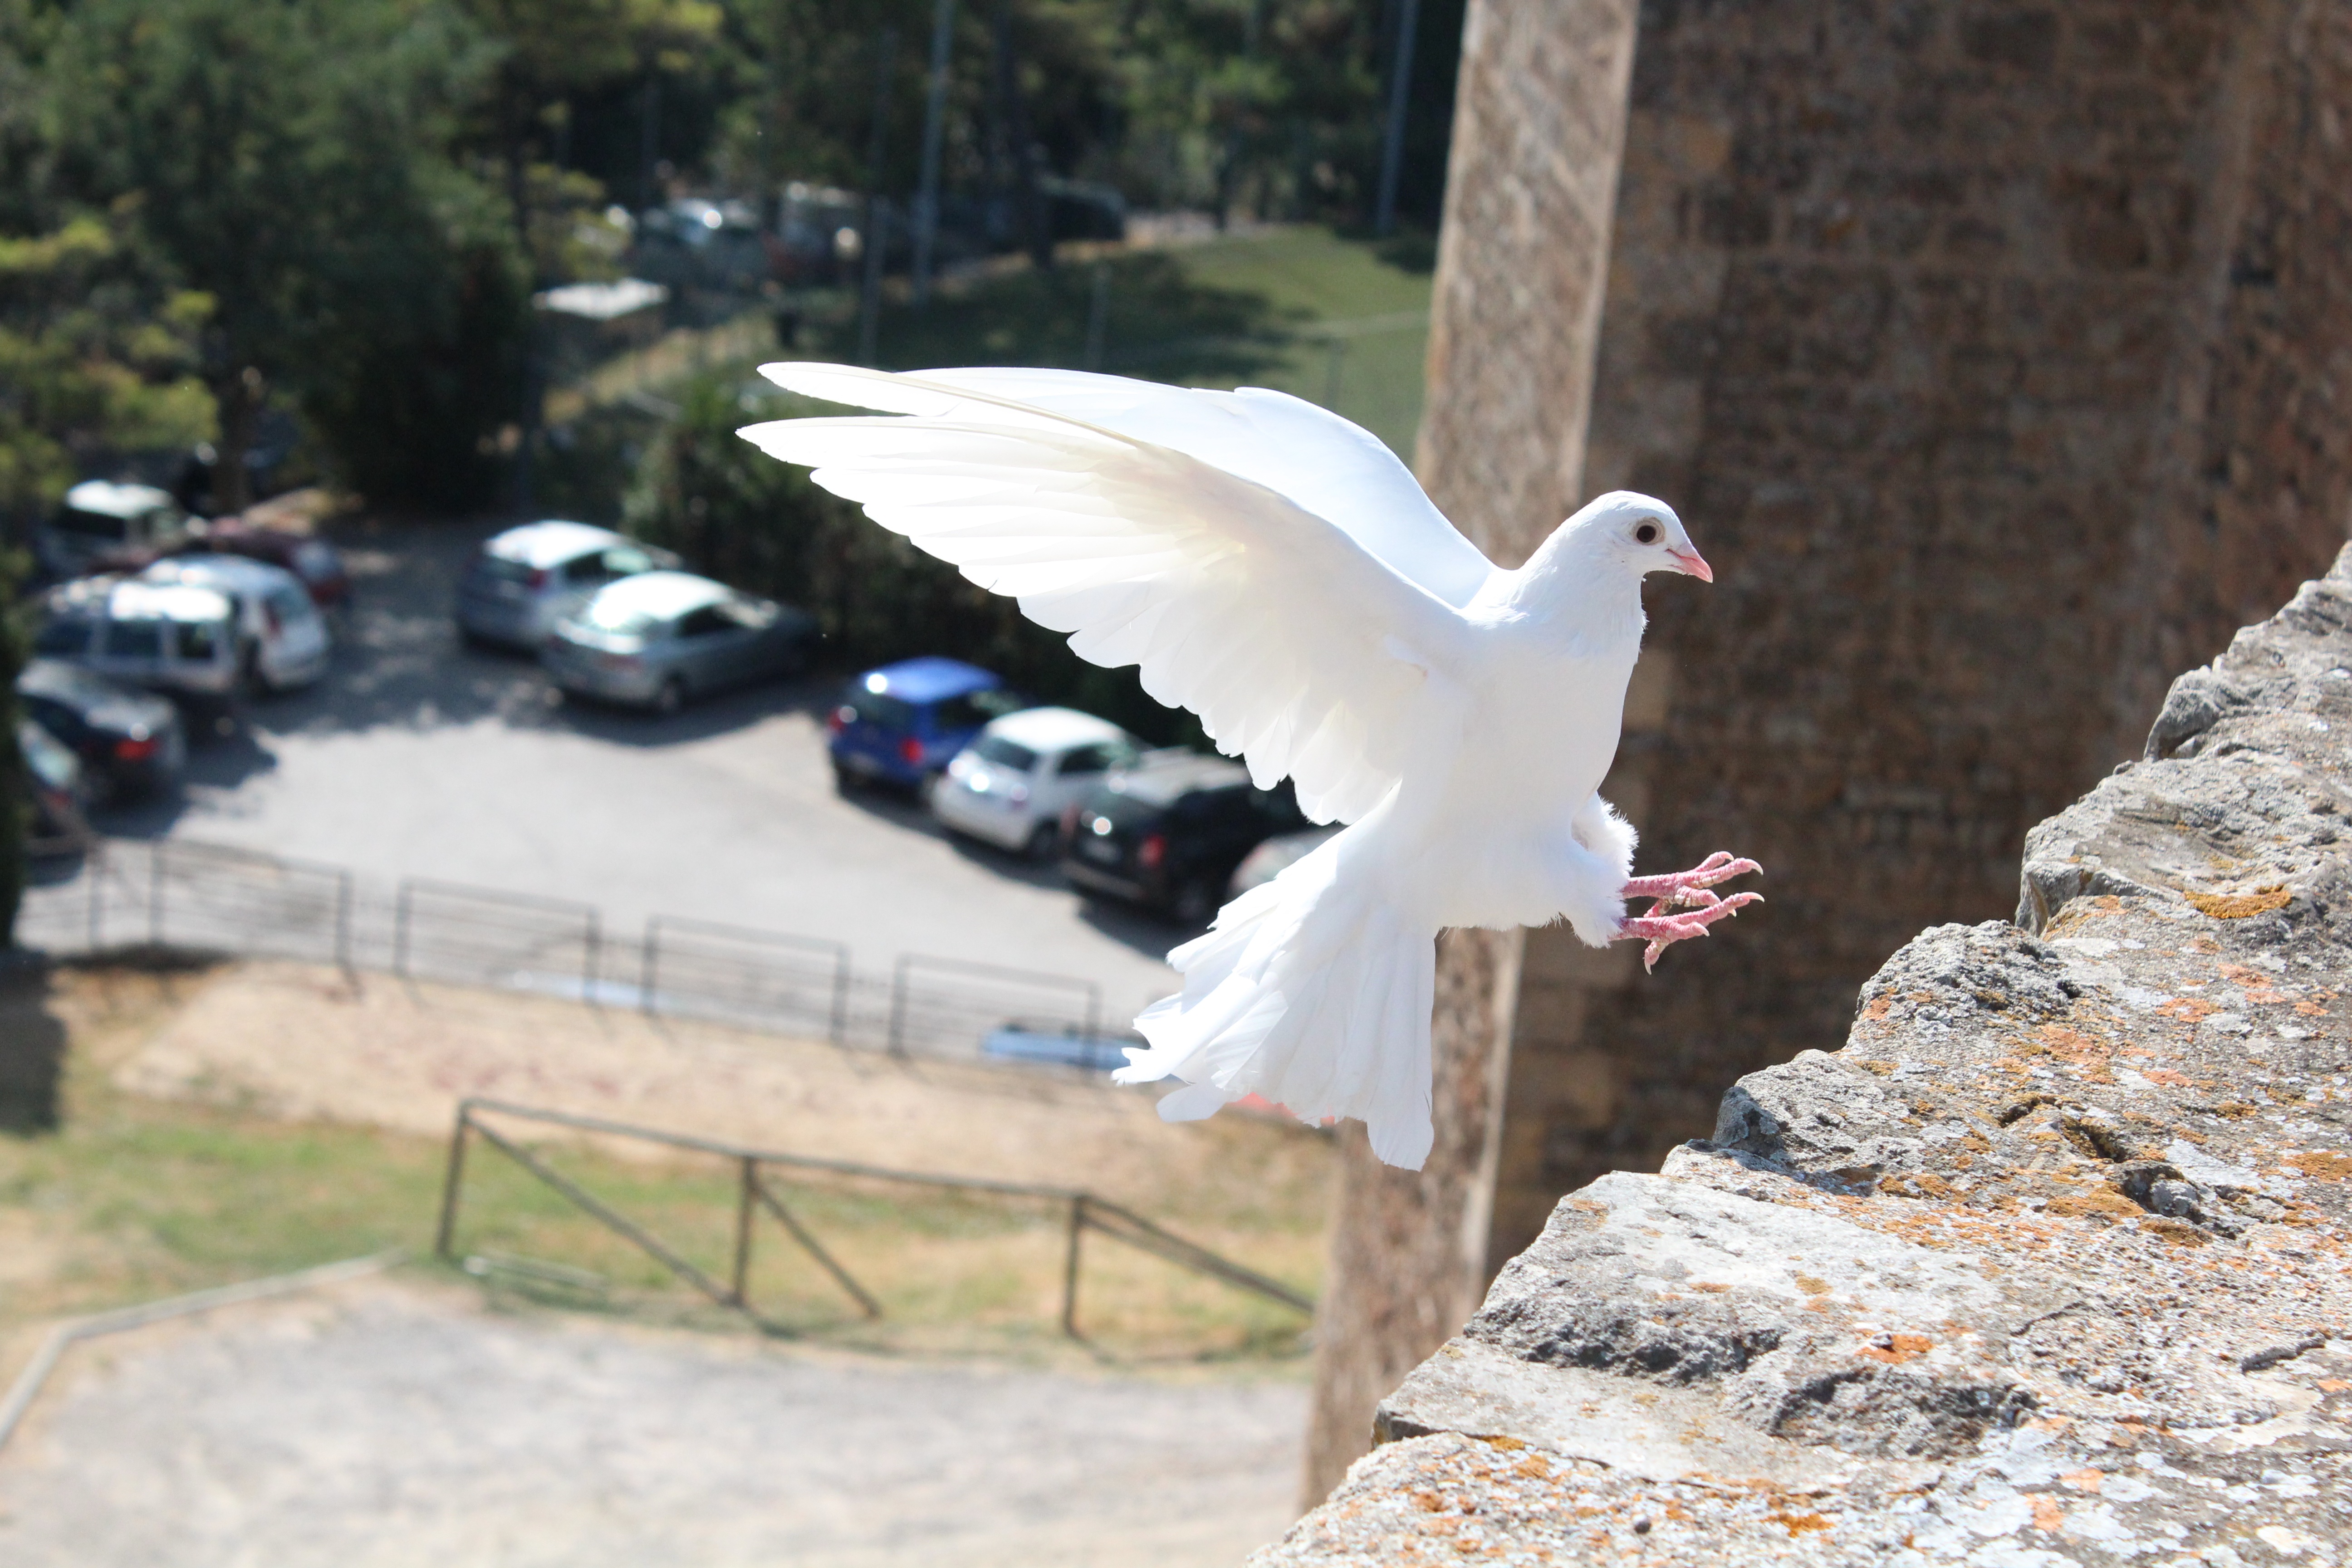
bird, wing, white, seabird, flying, symbol, peace, pigeon, faith, dove, beautiful, purity, landing, pigeons and doves, dove of peace